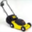
Label: lawn_mower